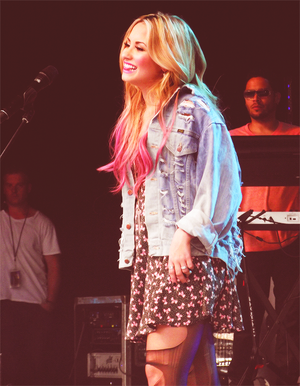
Le tie and dye, en anglais dip dye, est une coloration capillaire qui consiste à tremper les pointes des cheveux dans une teinte, naturelle ou non. Contrairement à l'ombré hair, ou les différentes teintes de la couleur créent une transition, le tie and dye se fait sans transition. Le milieu de la chevelure n'est donc pas coloré avec une teinte intermédiaire qui permettrait d'accorder celle des racines et celle des pointes. Cela accentue le contraste entre les deux couleurs.